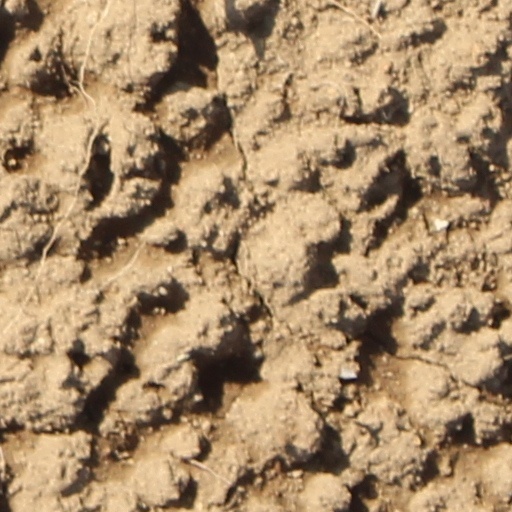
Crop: wheat